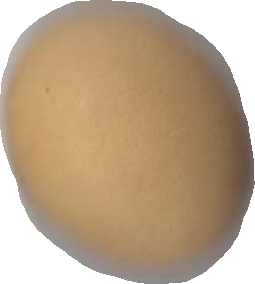
Variety: Dega